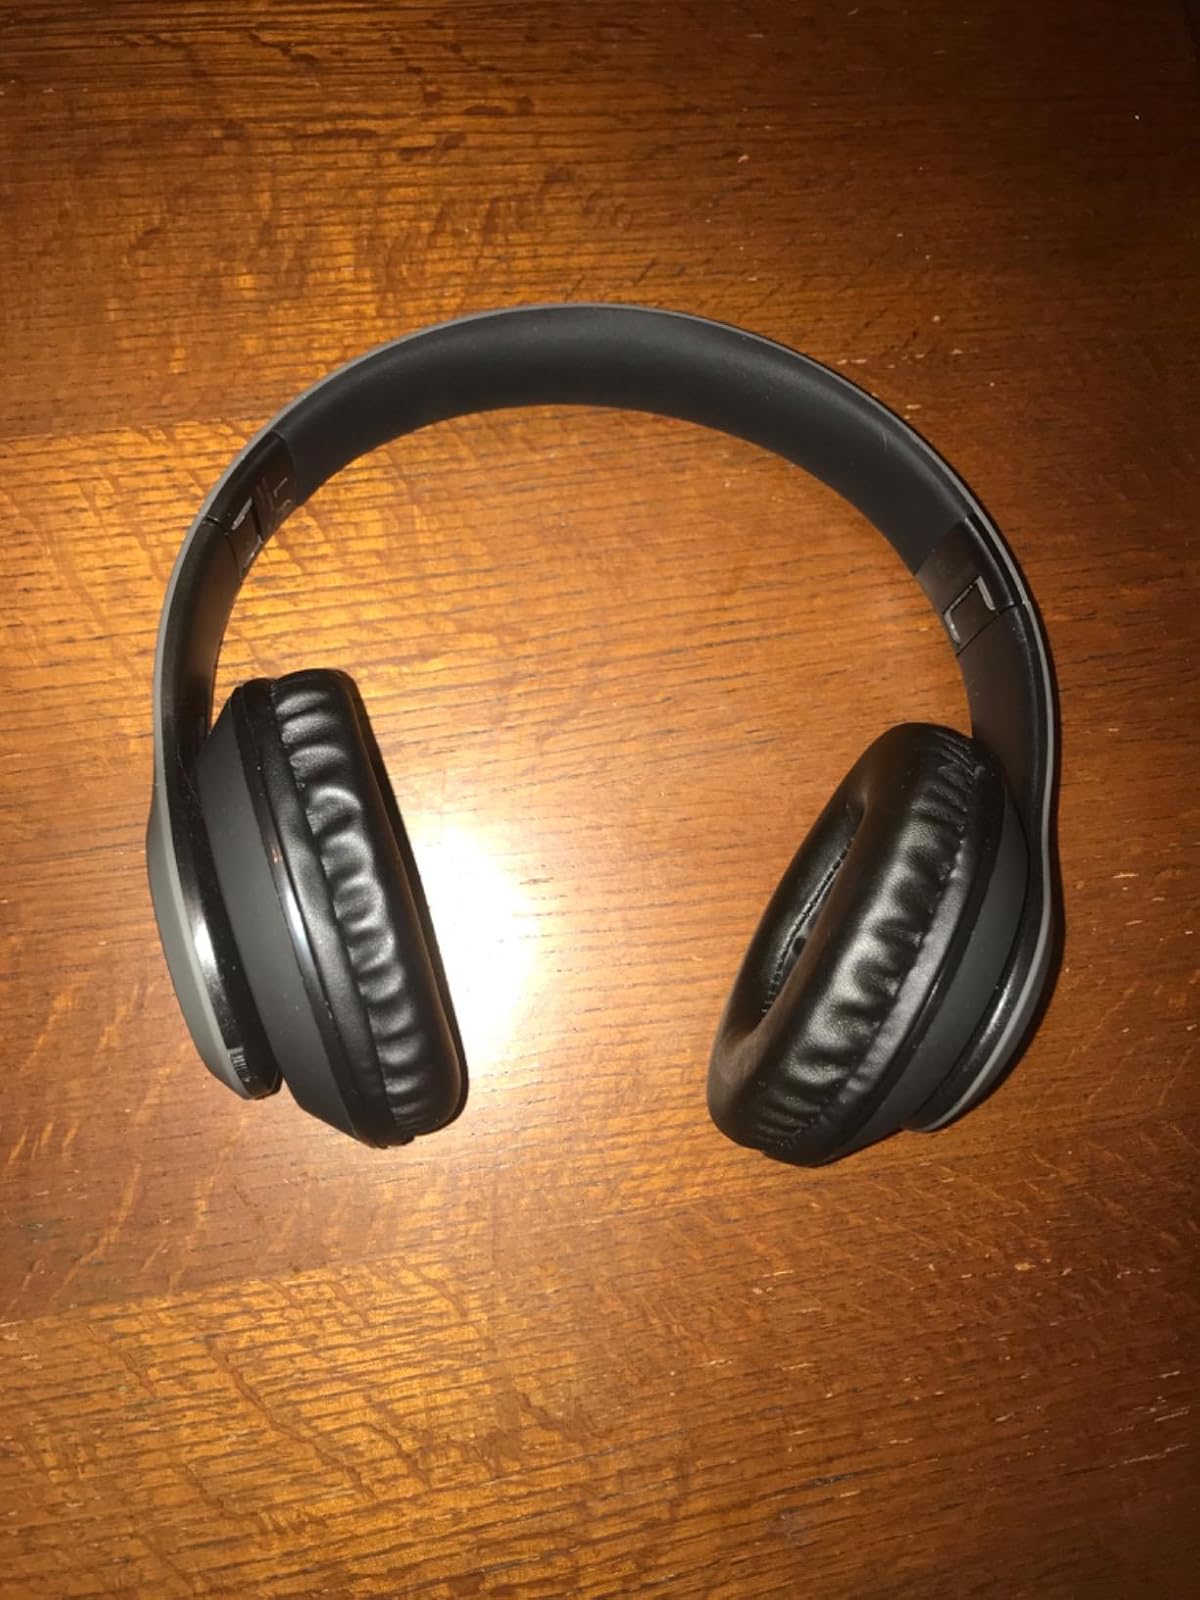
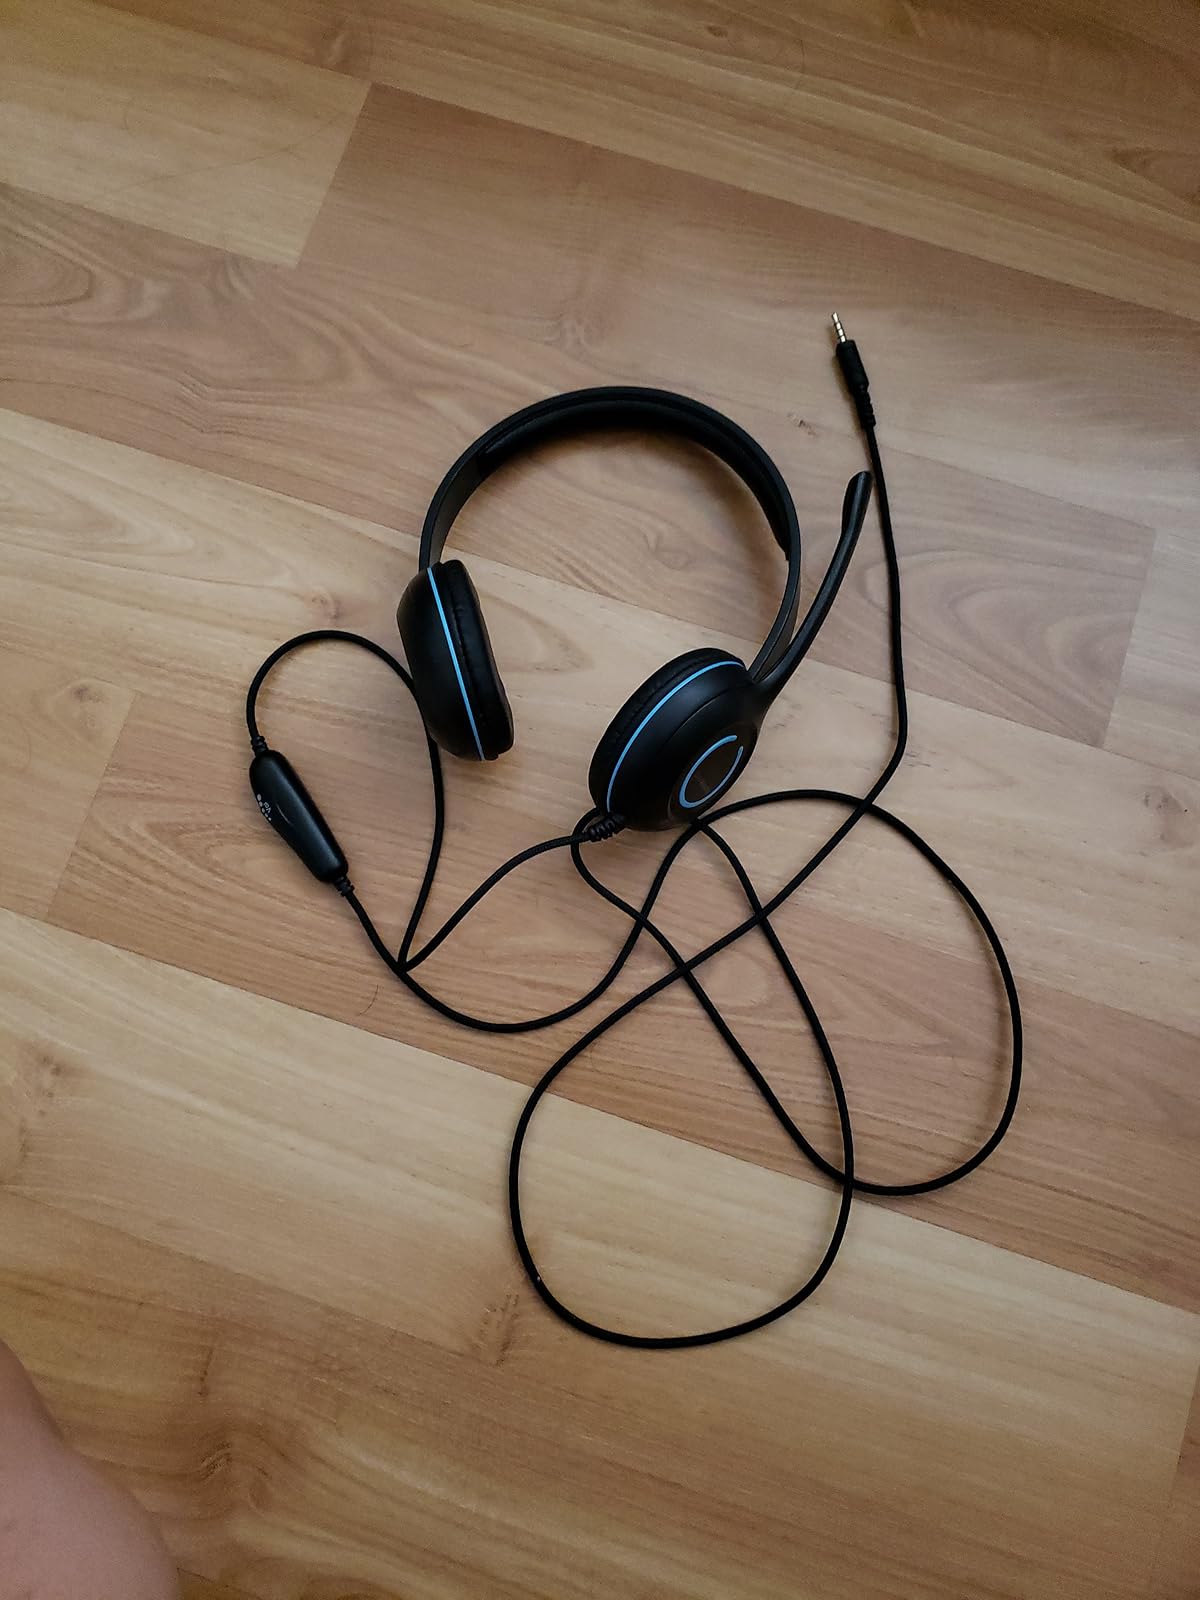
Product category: headphones
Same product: no